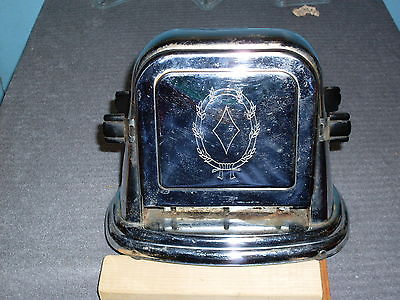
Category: toaster